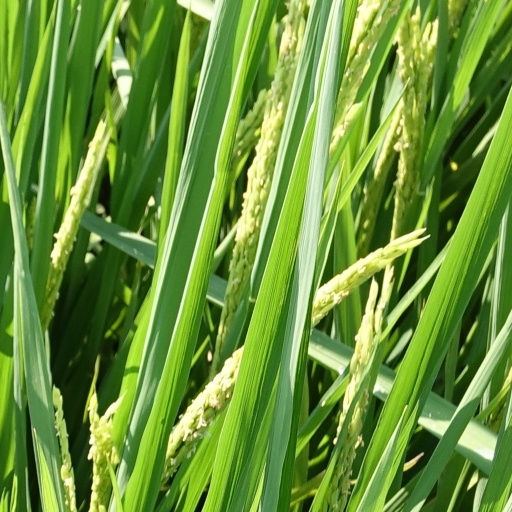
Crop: rice